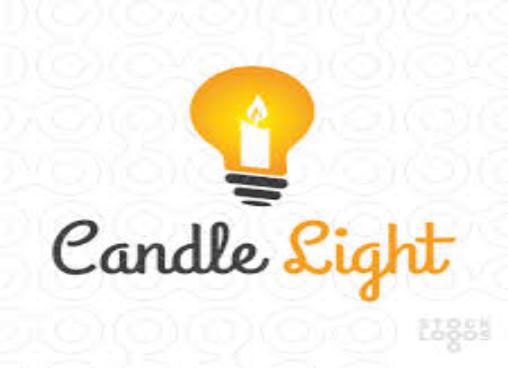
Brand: Candle
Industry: Necessities